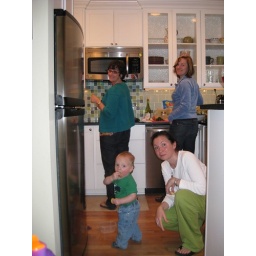
three people and a wee little boy in my old kitchen would have pushed me over the edge!